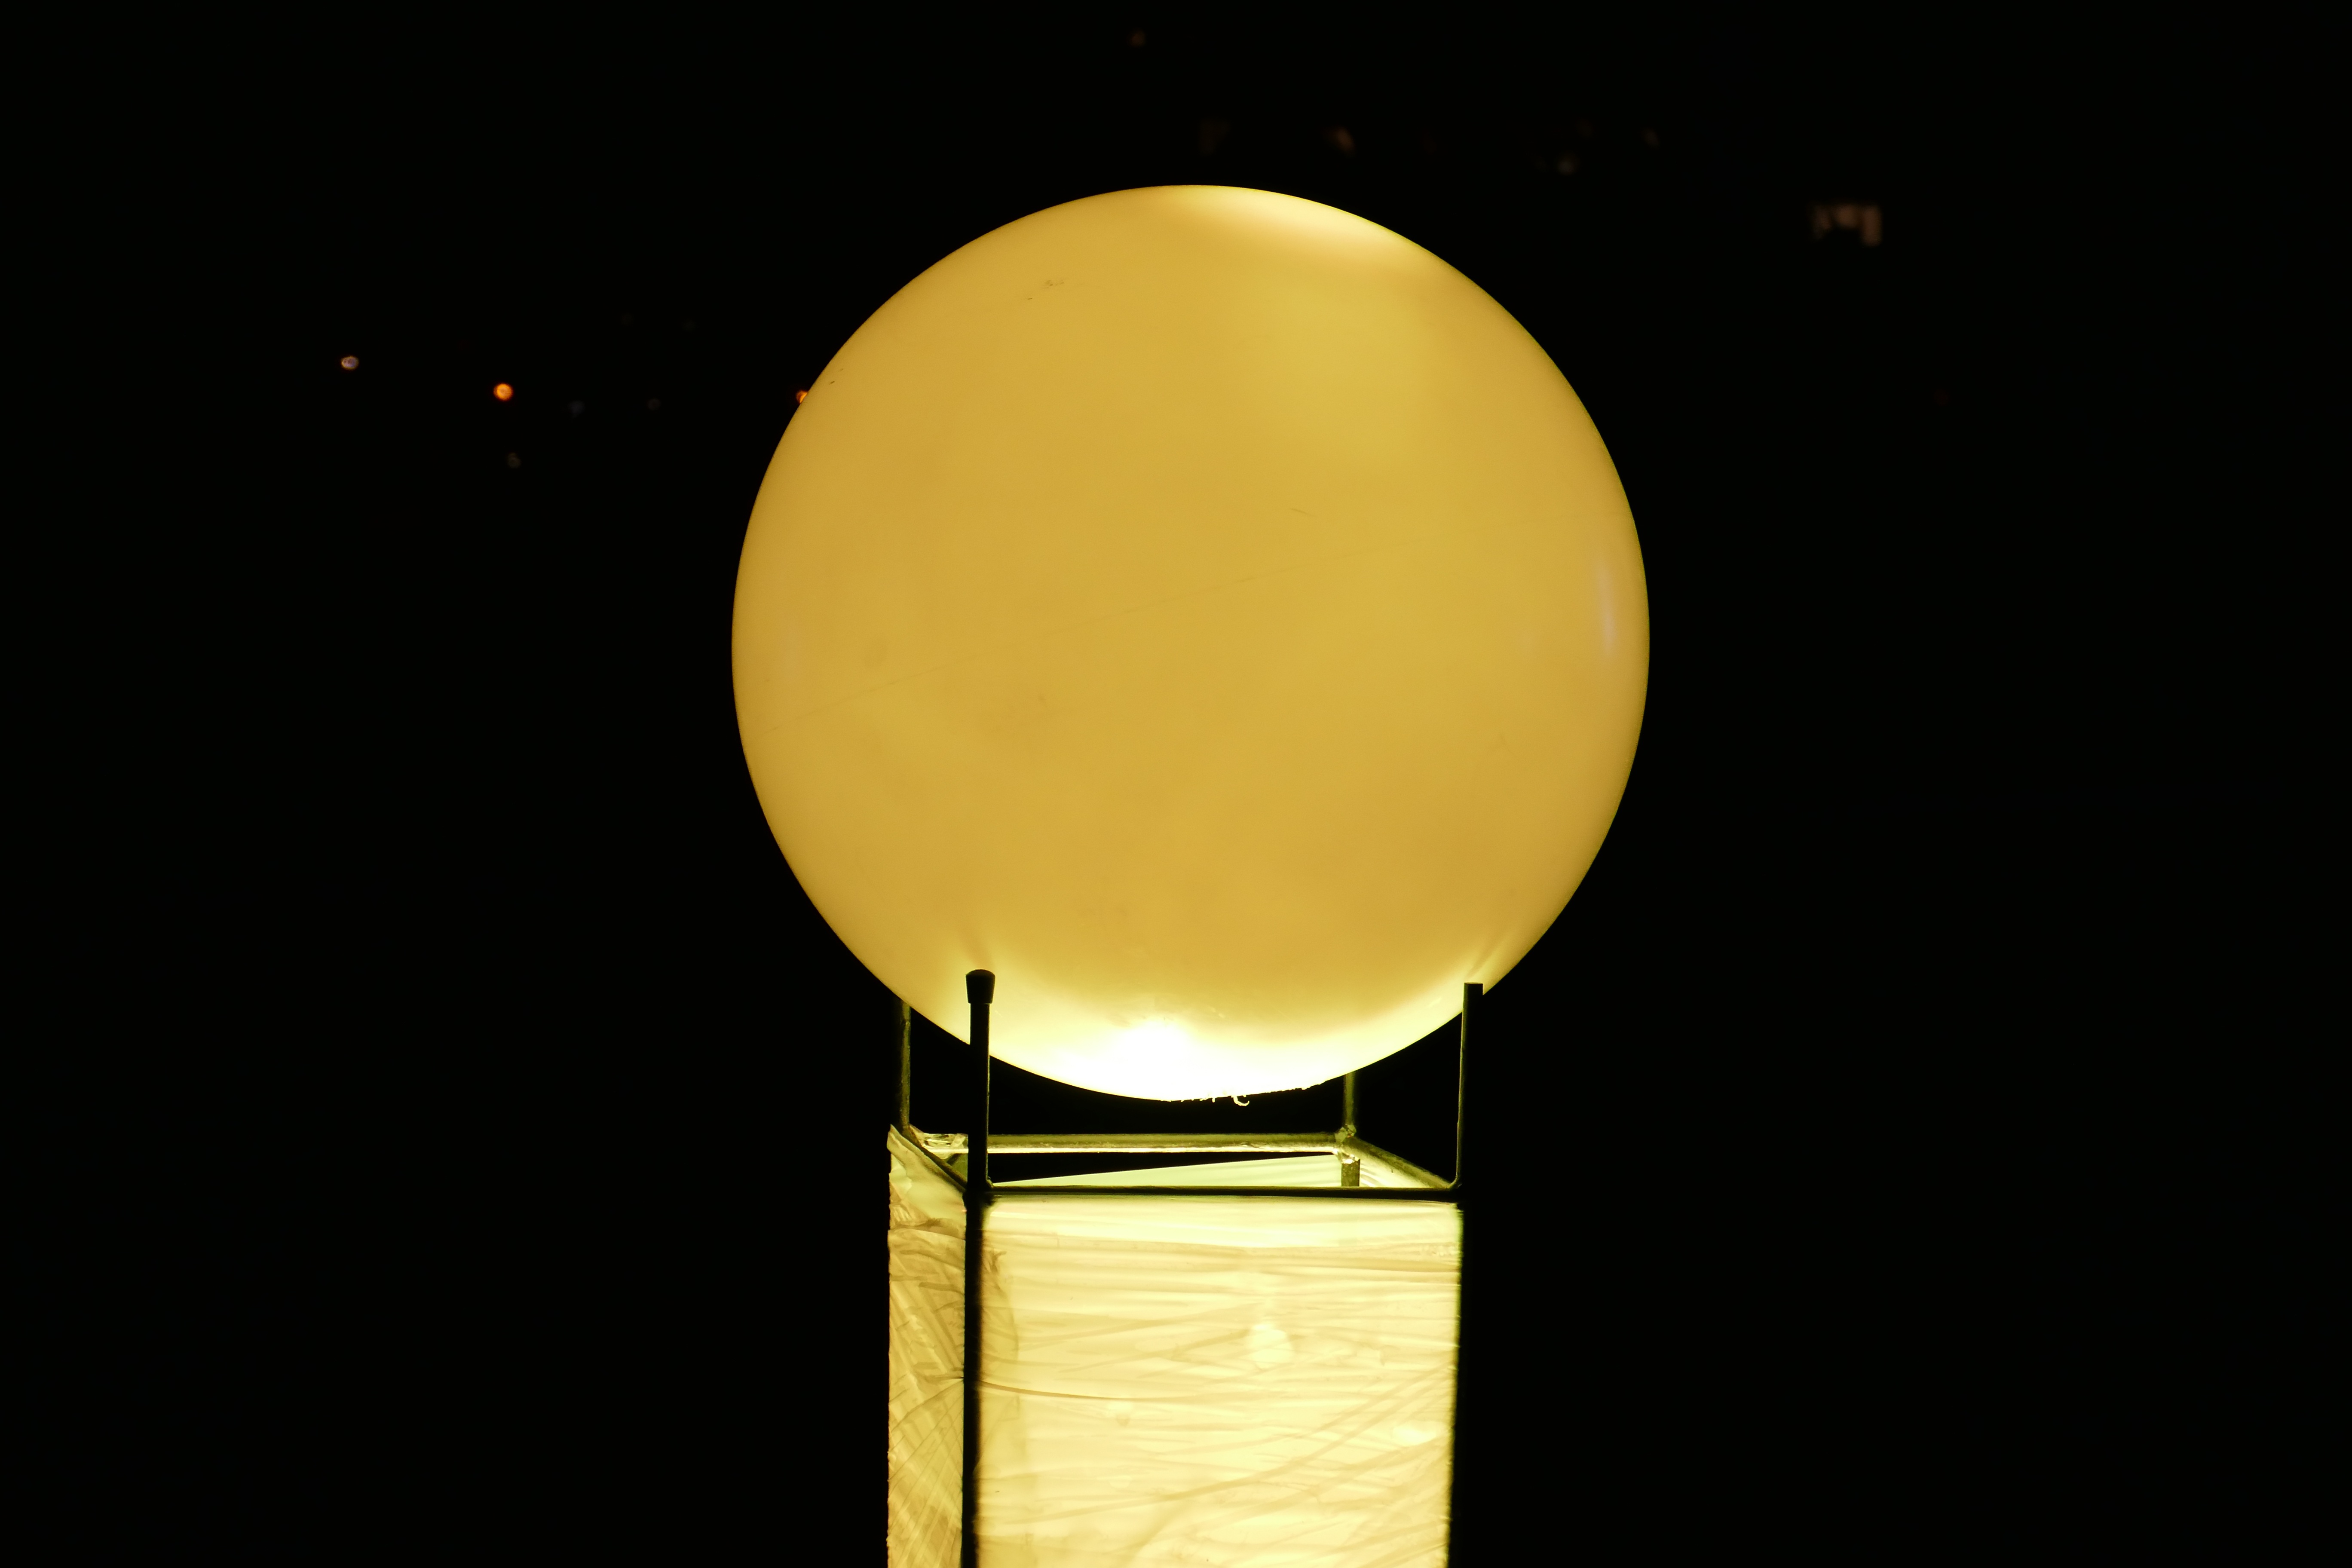
light, night, dark, evening, geometry, park, darkness, lamp, yellow, tourism, lighting, eat, circle, sculpture, ball, light fixture, shape, light installation, north rhine westphalia, parking lights, gruga, gruga eat, incandescent light bulb